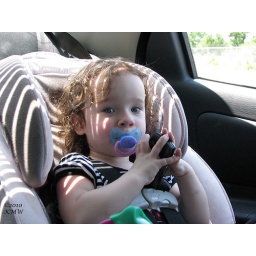
Katrina waiting in the car with me for the train to get to one of the crossings.